Yumeria

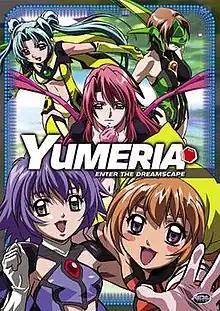
Artwork for the front cover of the North American release by ADV Films of DVD volume 1.

is a Japanese anime series and a PlayStation 2 video game created by Namco. The video game and anime were both initially released in Japan in 2003. Studio Deen produced a 12-episode anime television series broadcast on TBS in Japan in 2004. The series was originally licensed in North America by ADV Films who initially released the series in three English language DVD volumes in 2005 and 2006.